Answer in natural language. Considering the relative positions, where is Pillow with respect to blue color bed? Choose between the following options: right or left
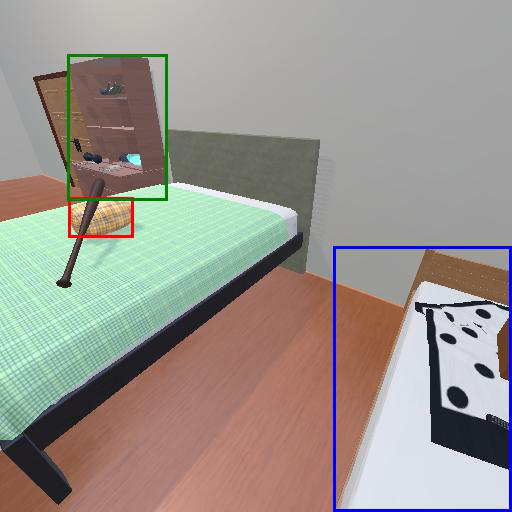
<answer>left</answer>